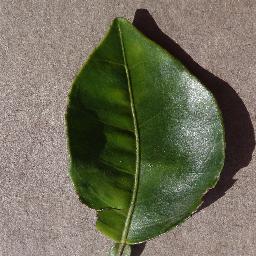
Label: Orange___Haunglongbing_(Citrus_greening)